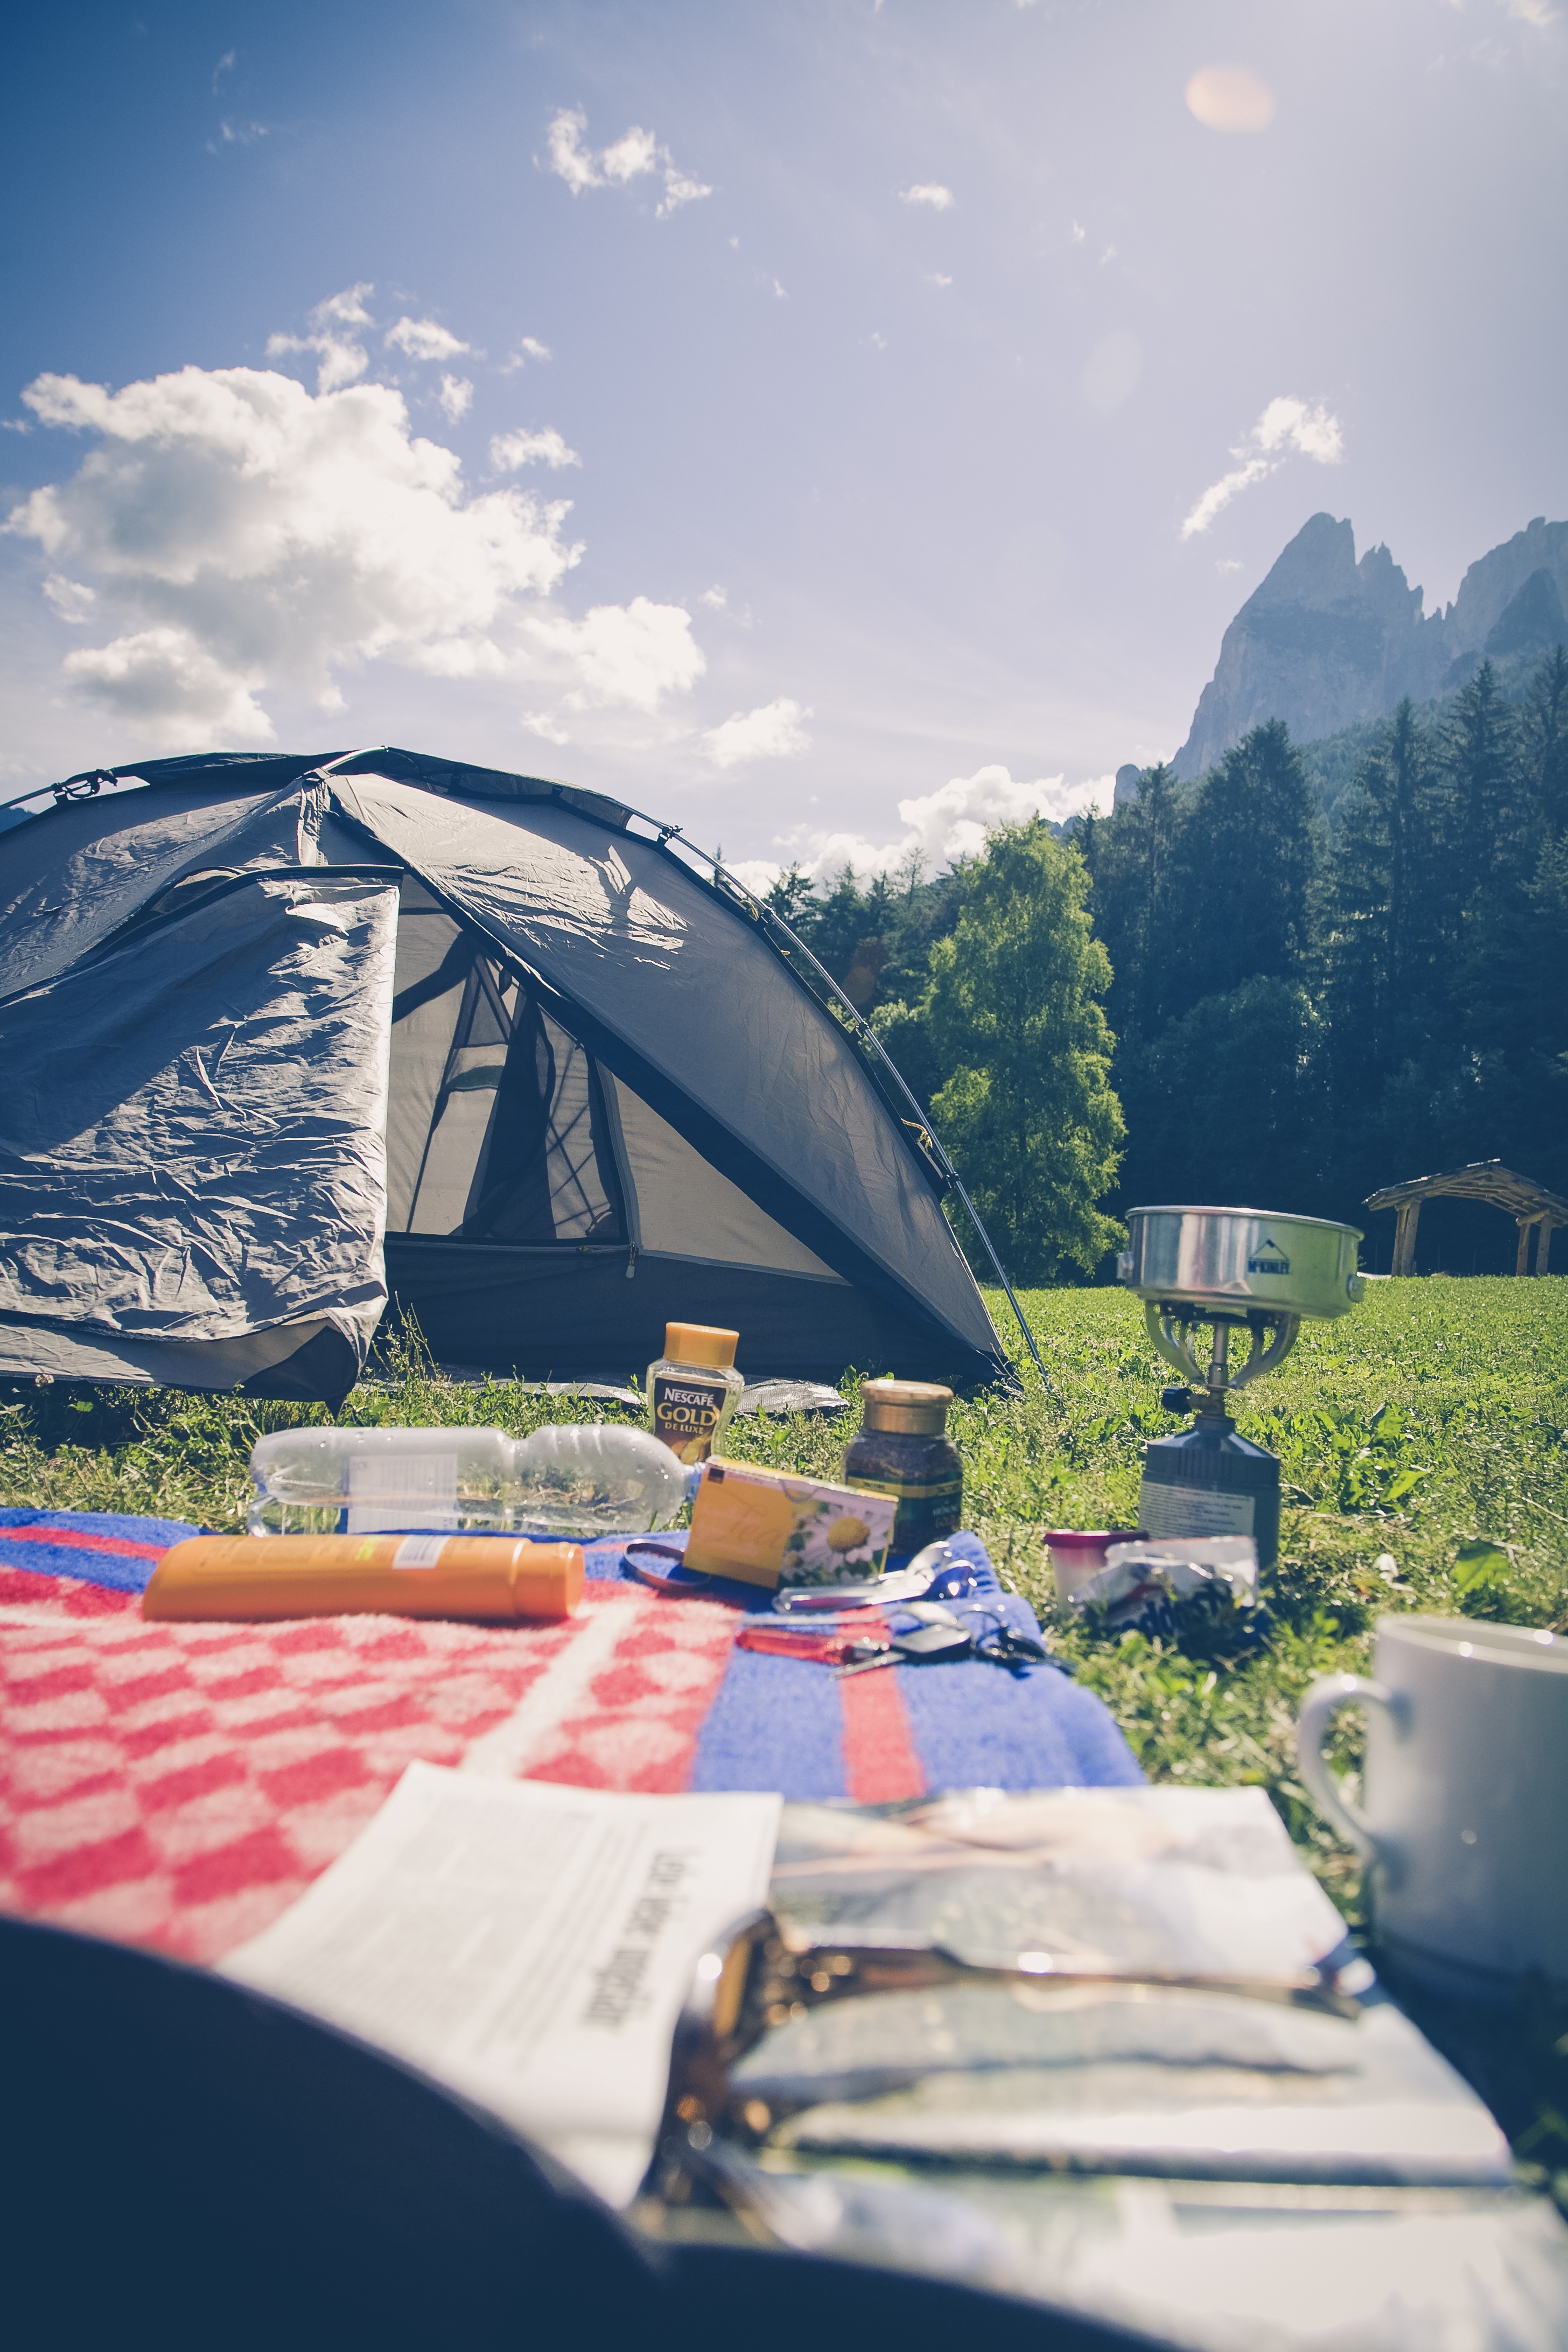
landscape, nature, outdoor, mountain, sky, sunlight, vacation, travel, reflection, hike, holiday, romance, alpine, blue, camping, camp, tourists, south tyrol, schlern, camping holidays, mountain walker, atmosphere of earth